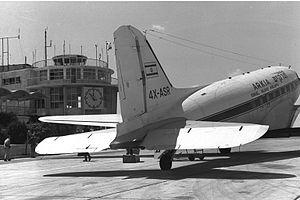
L’aéroport international de Jérusalem est un petit aéroport situé entre Jérusalem et Ramallah. Quand il a été ouvert en 1920, il était le premier aéroport de Palestine mandataire. Il a été fermé au trafic civil depuis l'éclatement de la seconde Intifada en 2001.